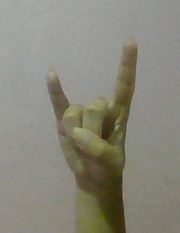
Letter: la